Selim A. Lindqvist

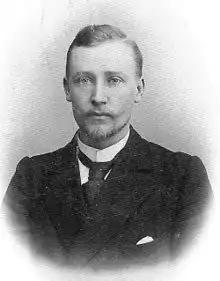
Selim A. Lindqvist

Selim Arvid Lindqvist (19 May 1867, Helsinki – 17 May 1939, Helsinki) was an architect from Finland. He worked mainly in the Art Nouveau style and mainly in Helsinki. He has been described as one of the foremost Finnish architects from the time around 1900.